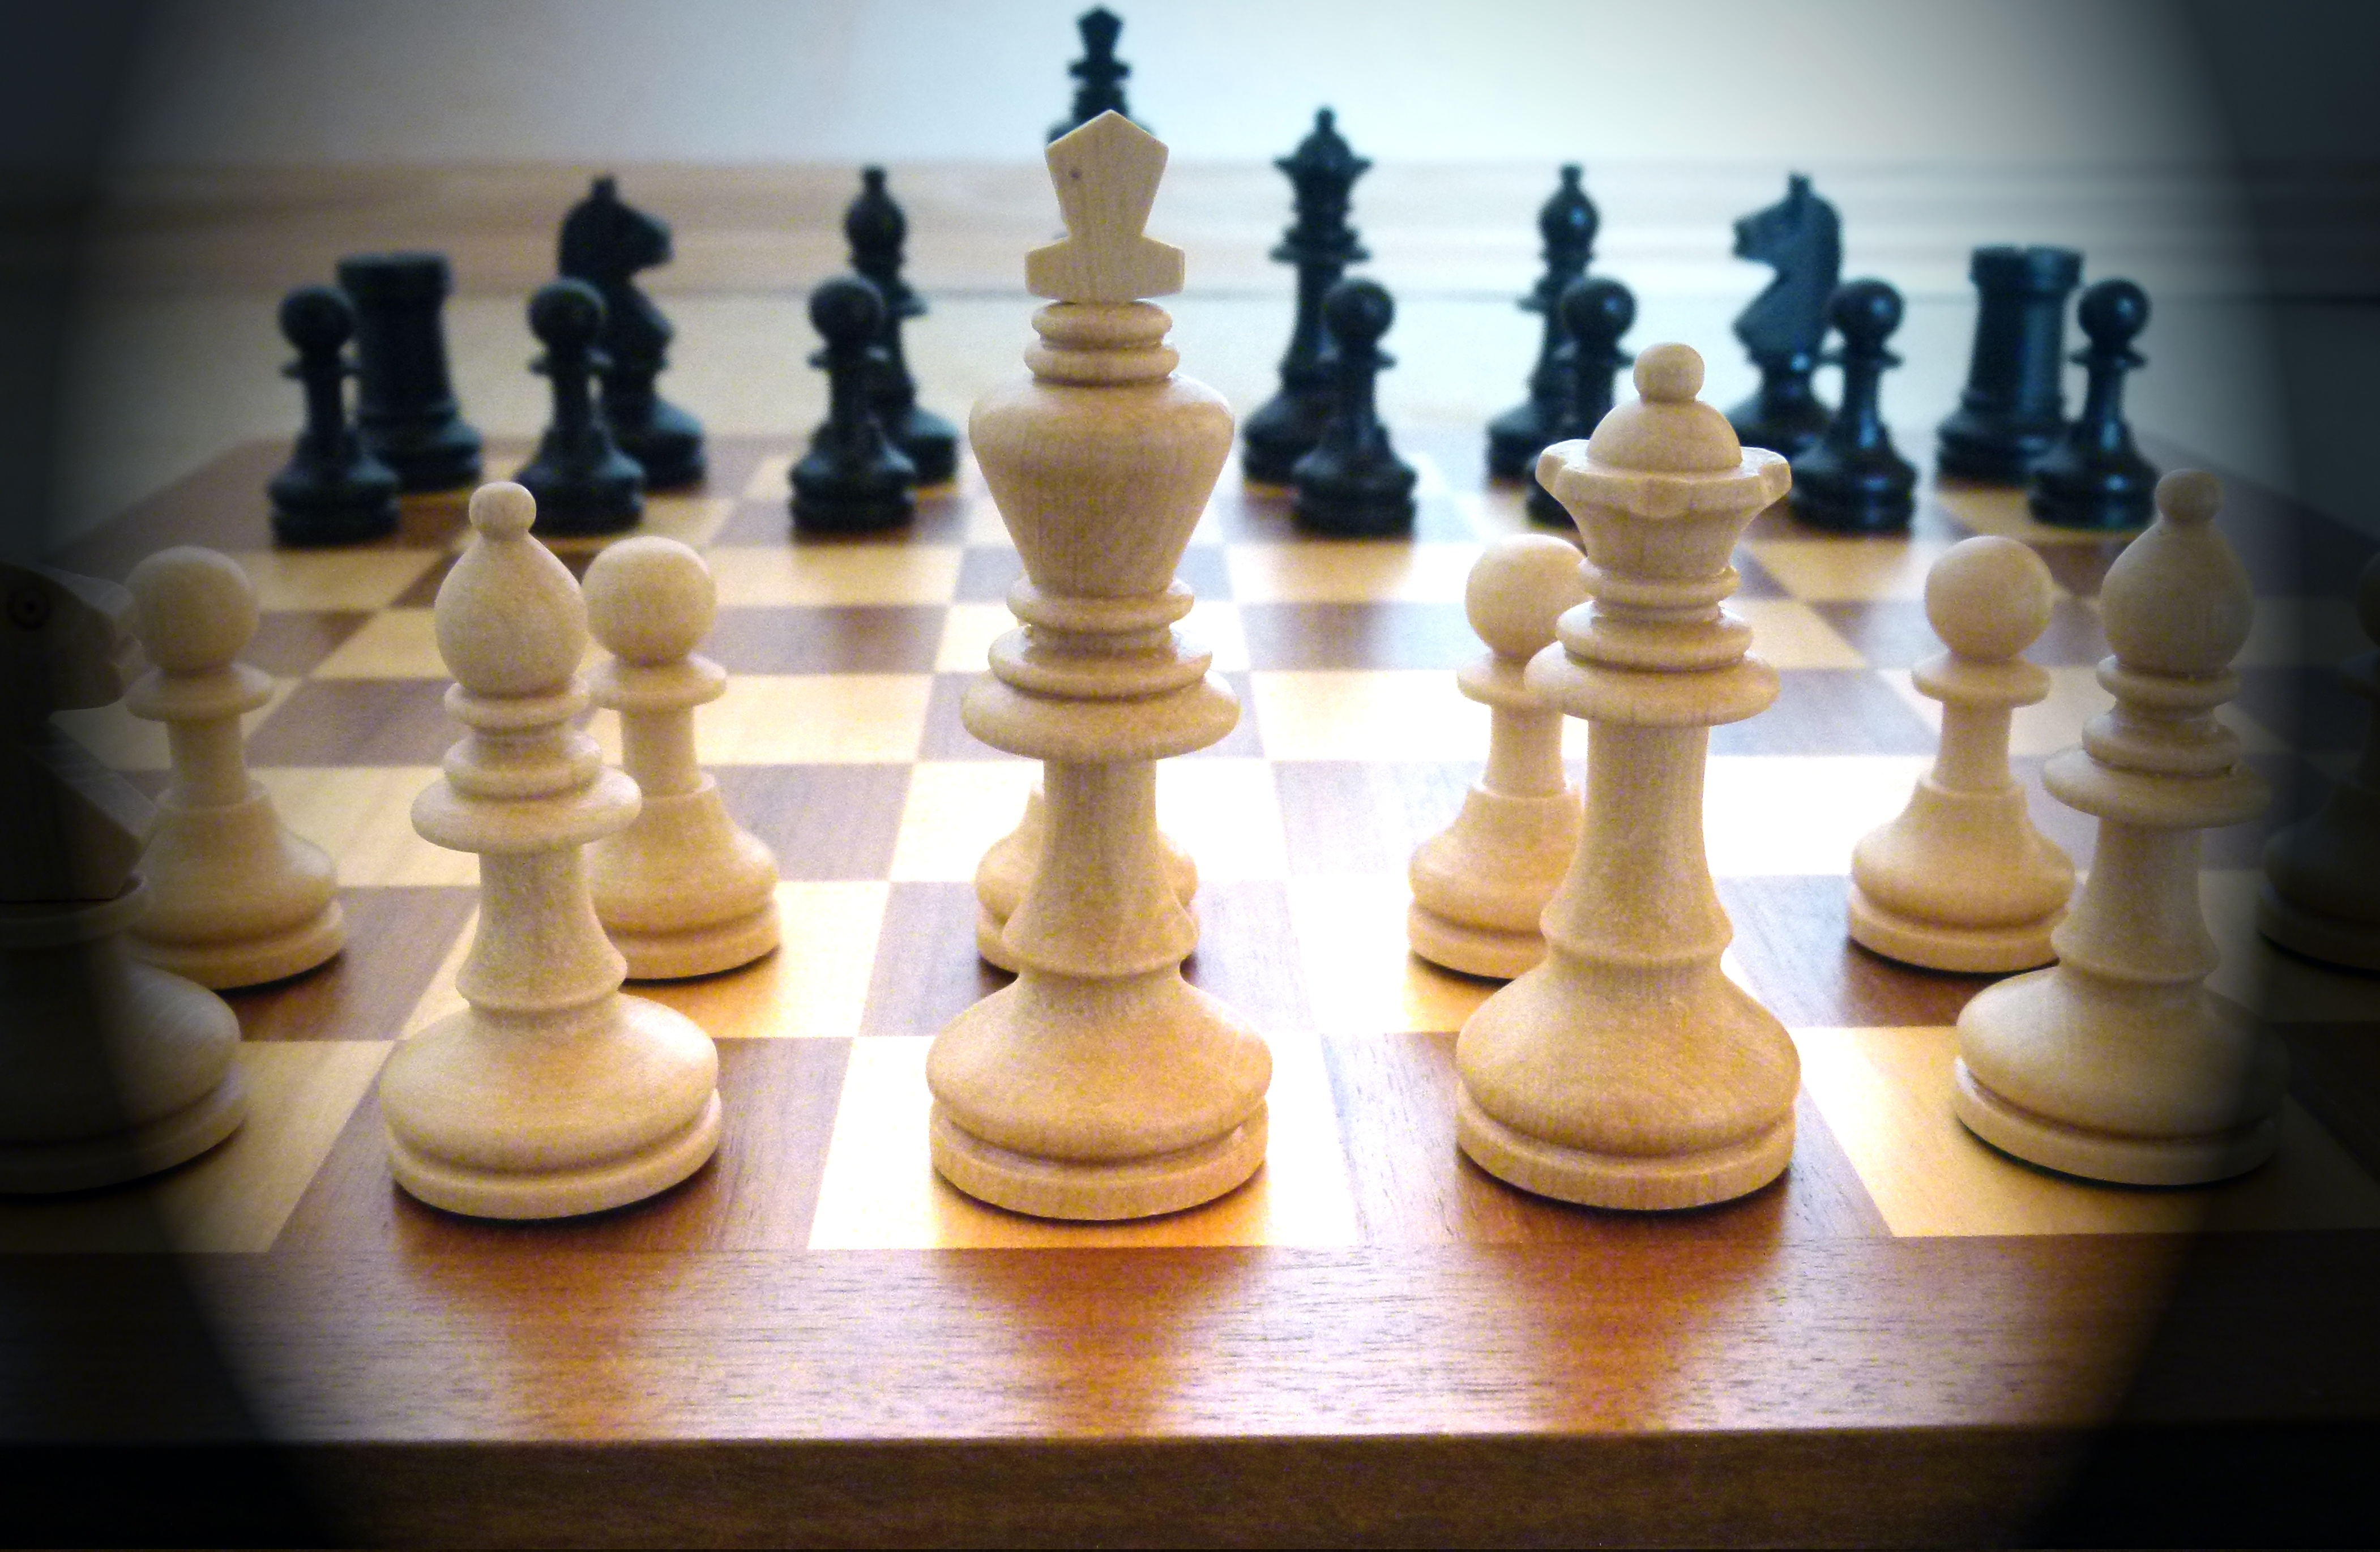
white, play, recreation, black, lady, board game, king, figure, sports, chess, strategy, chessboard, installation, figures, games, chess board, chess pieces, chess game, indoor games and sports, tabletop game